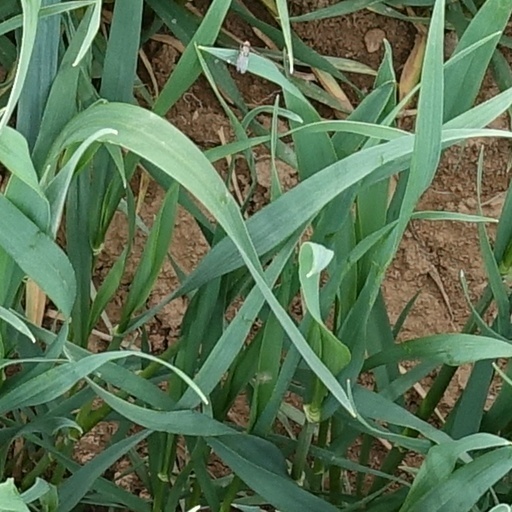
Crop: wheat